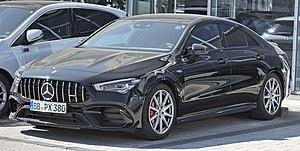
La Mercedes-Benz Classe CLA Type 118 est une voiture compacte fabriquée par le constructeur automobile allemand Mercedes-Benz depuis début 2019. Elle est la seconde génération de Classe CLA et remplace la Type 117 produite de 2013 à 2019.